Skeletor

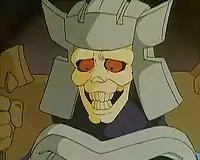
Skeletor in his "Disks of Doom" form in "The New Adventures of He-Man"

In the series, Skeletor (voiced by Campbell Lane) tricks the Galactic Guardians, Hydron and Flipshot, into believing that he is the force of good they need to save their home planet, Primus, when they come looking for He-Man. Unable to decide who is good and who is evil, Skeletor and He-Man are transported to the futuristic planet Primus, where Skeletor reveals his true nature to the Primans as the Mutants attack. Skeletor and the leader of the mutants, Flogg, come to an agreement: Skeletor will help Flogg conquer Primus in exchange for Flogg's help in destroying He-Man. One of Flogg's conditions is that he remain in charge of the mutants. Skeletor agrees, and is able to manipulate and control Flogg from behind the scenes, while making himself a force to be reckoned with among Primans and Mutants alike.